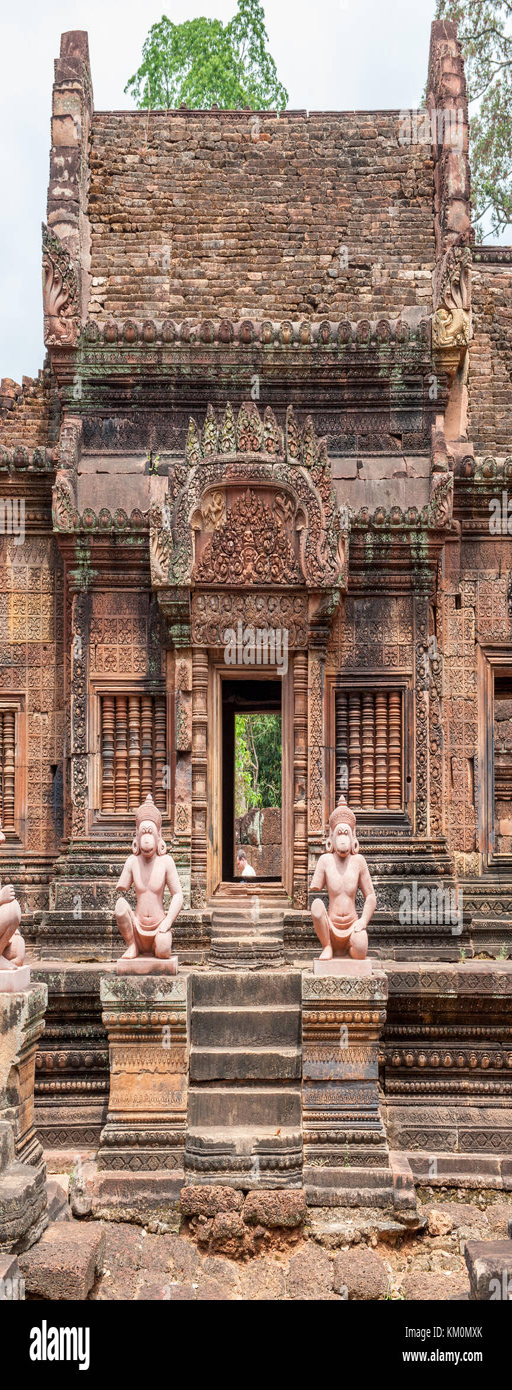
hindu place of worship dedicated to religious practice